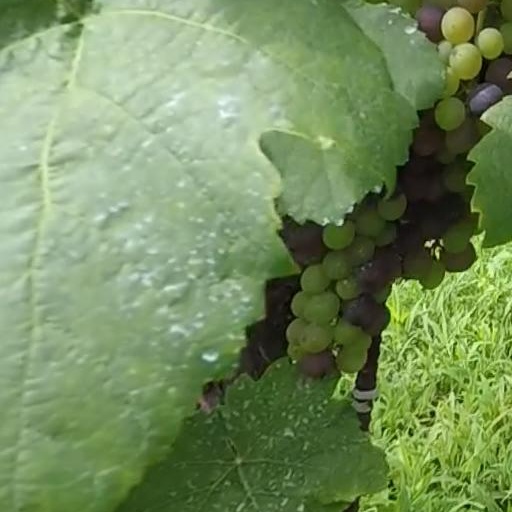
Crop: grape